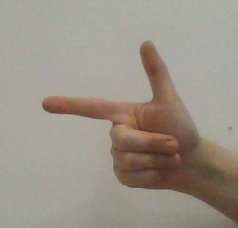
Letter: yaa